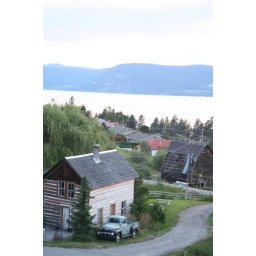
Taken by Allan from the WaterBug / Old truck and house off the balcony of the Summer Hill Estate